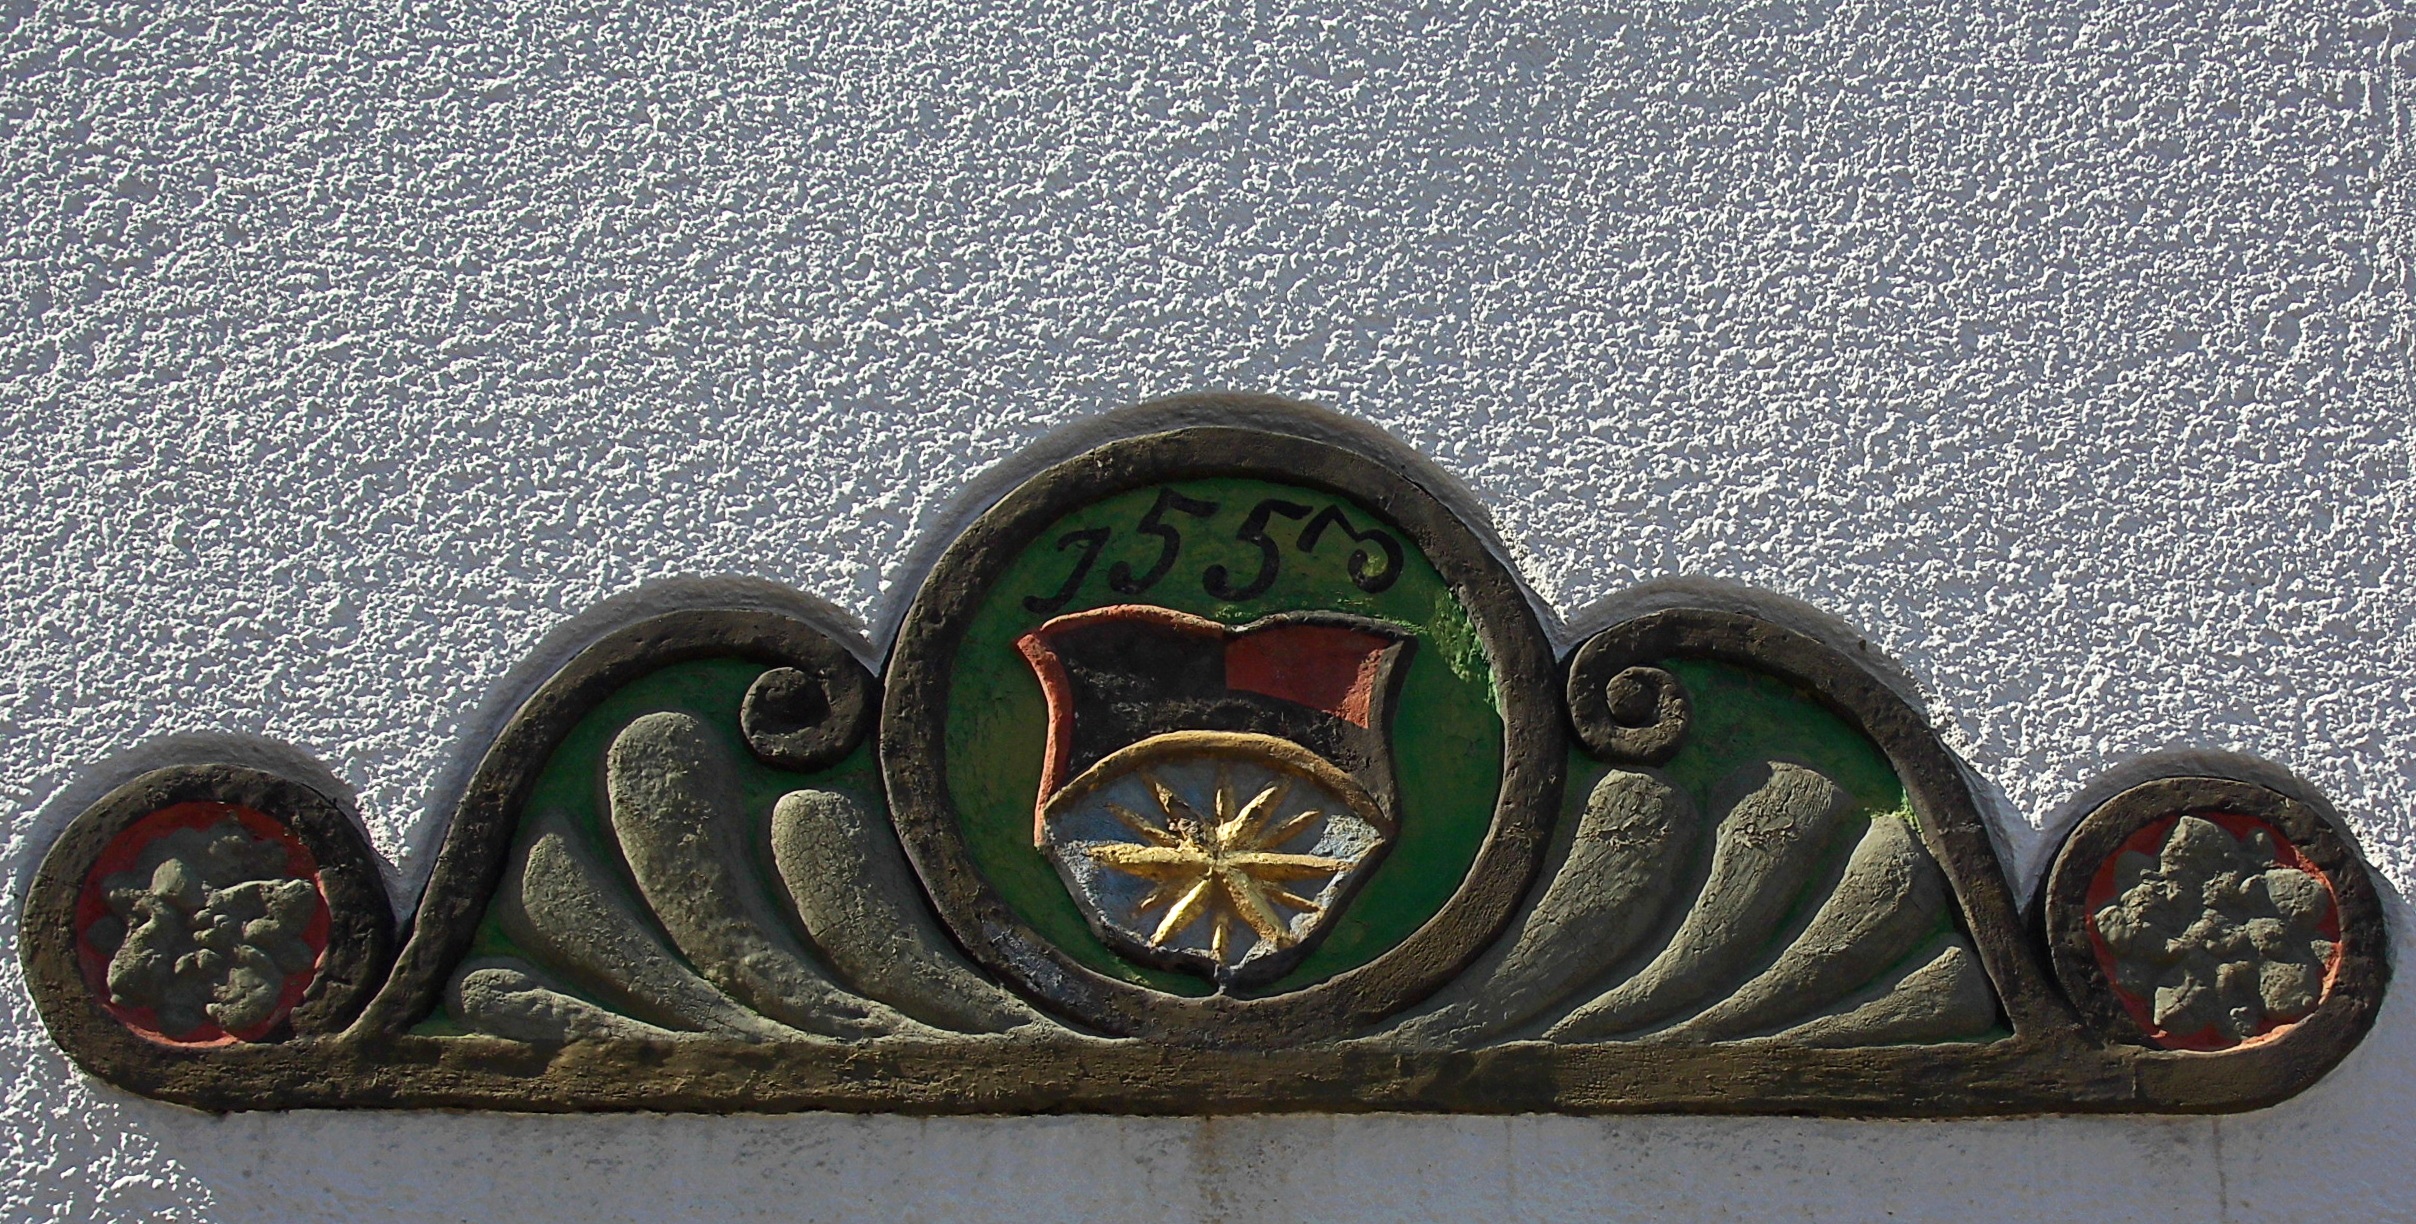
architecture, number, home, downtown, ornament, restored, historically, middle ages, freiberg, buckle, mountain town, fashion accessory